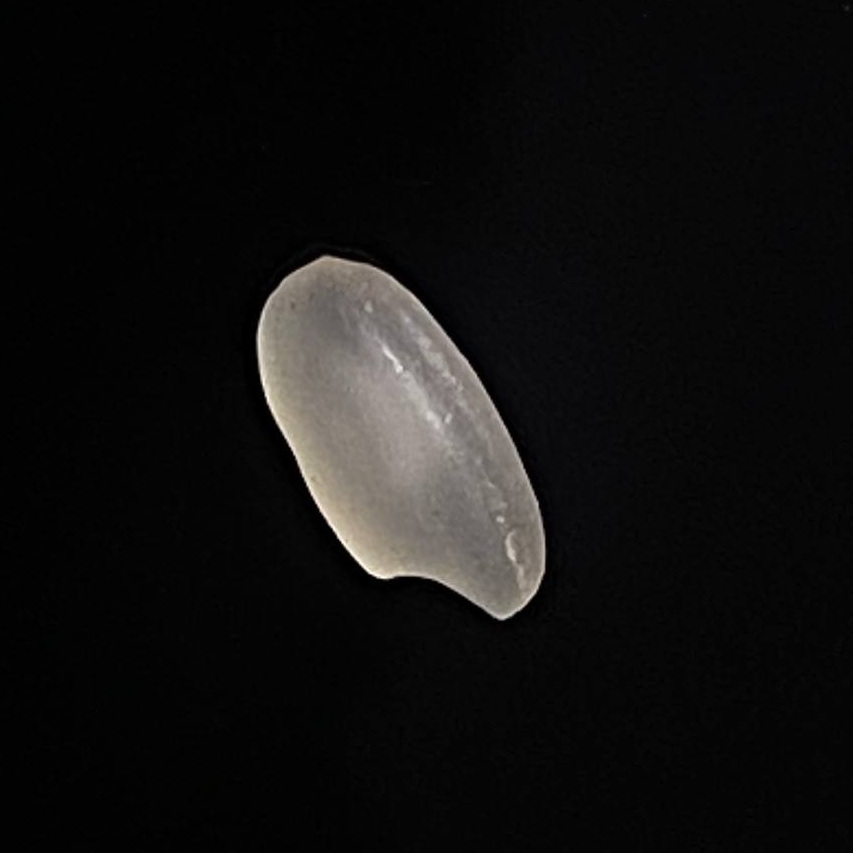
Rice variety: Bashful